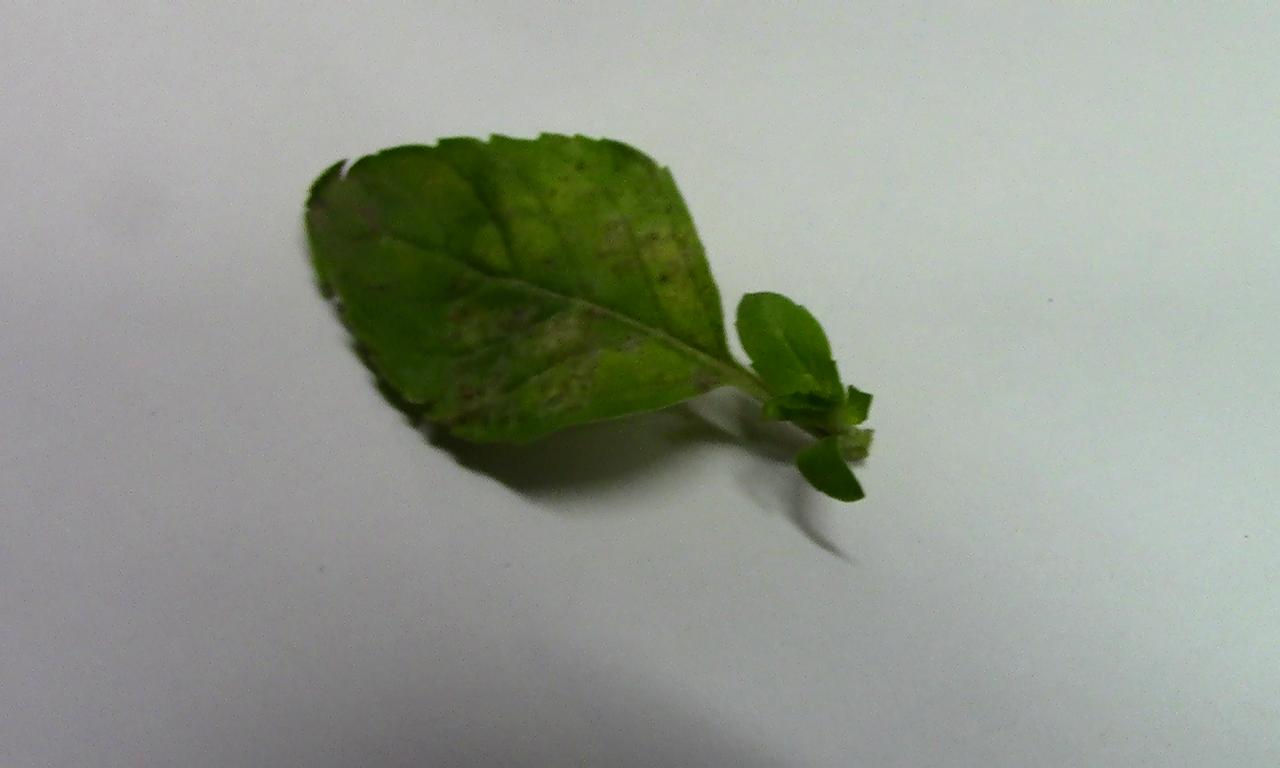
Label: Spoiled